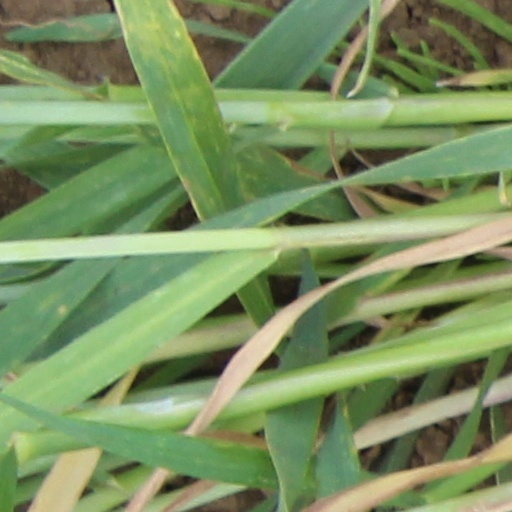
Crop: wheat